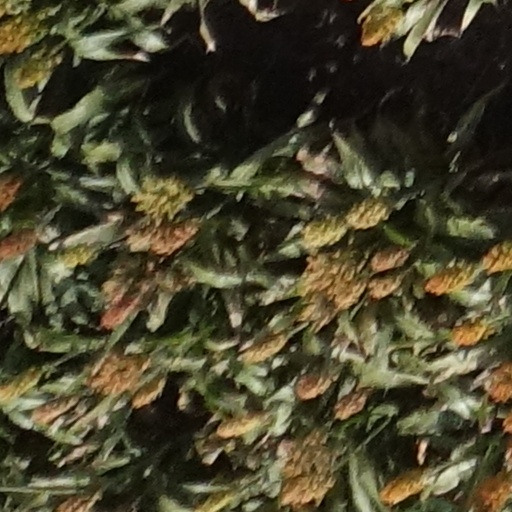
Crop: sorghum